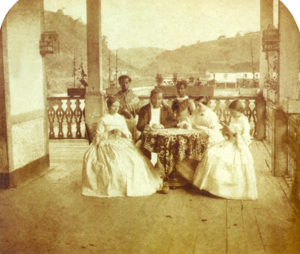
L’empire du Brésil ou, abusivement, l’Empire brésilien est une entité politique qui occupe, au xixᵉ siècle, sensiblement les territoires qui constituent le Brésil actuel. Il s'agit alors d'une monarchie constitutionnelle parlementaire et représentative dont les souverains successifs sont les empereurs Pierre Iᵉʳ et Pierre II, tous deux membres de la maison de Bragance, une branche de la dynastie capétienne vieille de mille ans. D'abord colonie du royaume de Portugal, le Brésil devient le siège de l'empire colonial portugais en 1808, lorsque le futur roi Jean VI, alors régent de Portugal, s'enfuit de son pays après son invasion par les troupes de Napoléon Iᵉʳ. La famille royale s'installe alors avec son gouvernement dans la ville brésilienne de Rio de Janeiro. Quelques années après la libération du Portugal, Jean VI retourne en Europe en 1821, mais laisse son fils aîné et héritier, l'infant Pierre, à la tête du Brésil en qualité de régent.
L'esclavage est un système juridique et social qui applique le droit de propriété aux individus, dits esclaves. Par opposition un individu ne faisant pas l'objet d'un tel droit de propriété est dit libre. Le propriétaire d'un esclave est quant à lui appelé maître. Défini comme un « outil animé » par Aristote, l’esclave se distingue du serf, du captif ou du forçat par l'absence d'une personnalité juridique propre. Des règles variables selon le pays et l’époque considérés, fixent les conditions par lesquelles on devient esclave ou on cesse de l'être, quelles limitations s'imposent au maître, quelles marges de liberté et protection légale l'esclave conserve, quelle humanité on lui reconnaît, etc. L'affranchissement d'un esclave fait de lui un affranchi, qui a un statut proche de celui de l'individu ordinaire.